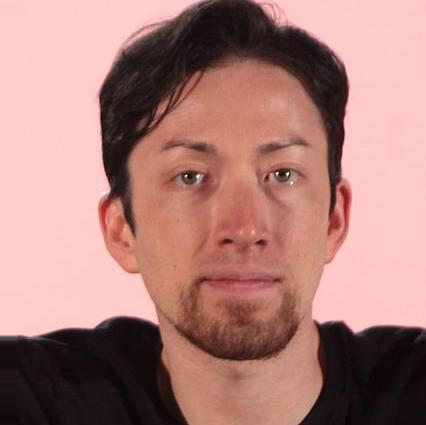
Age: 32